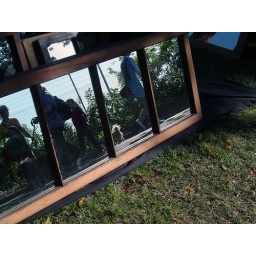
market people in the mirror